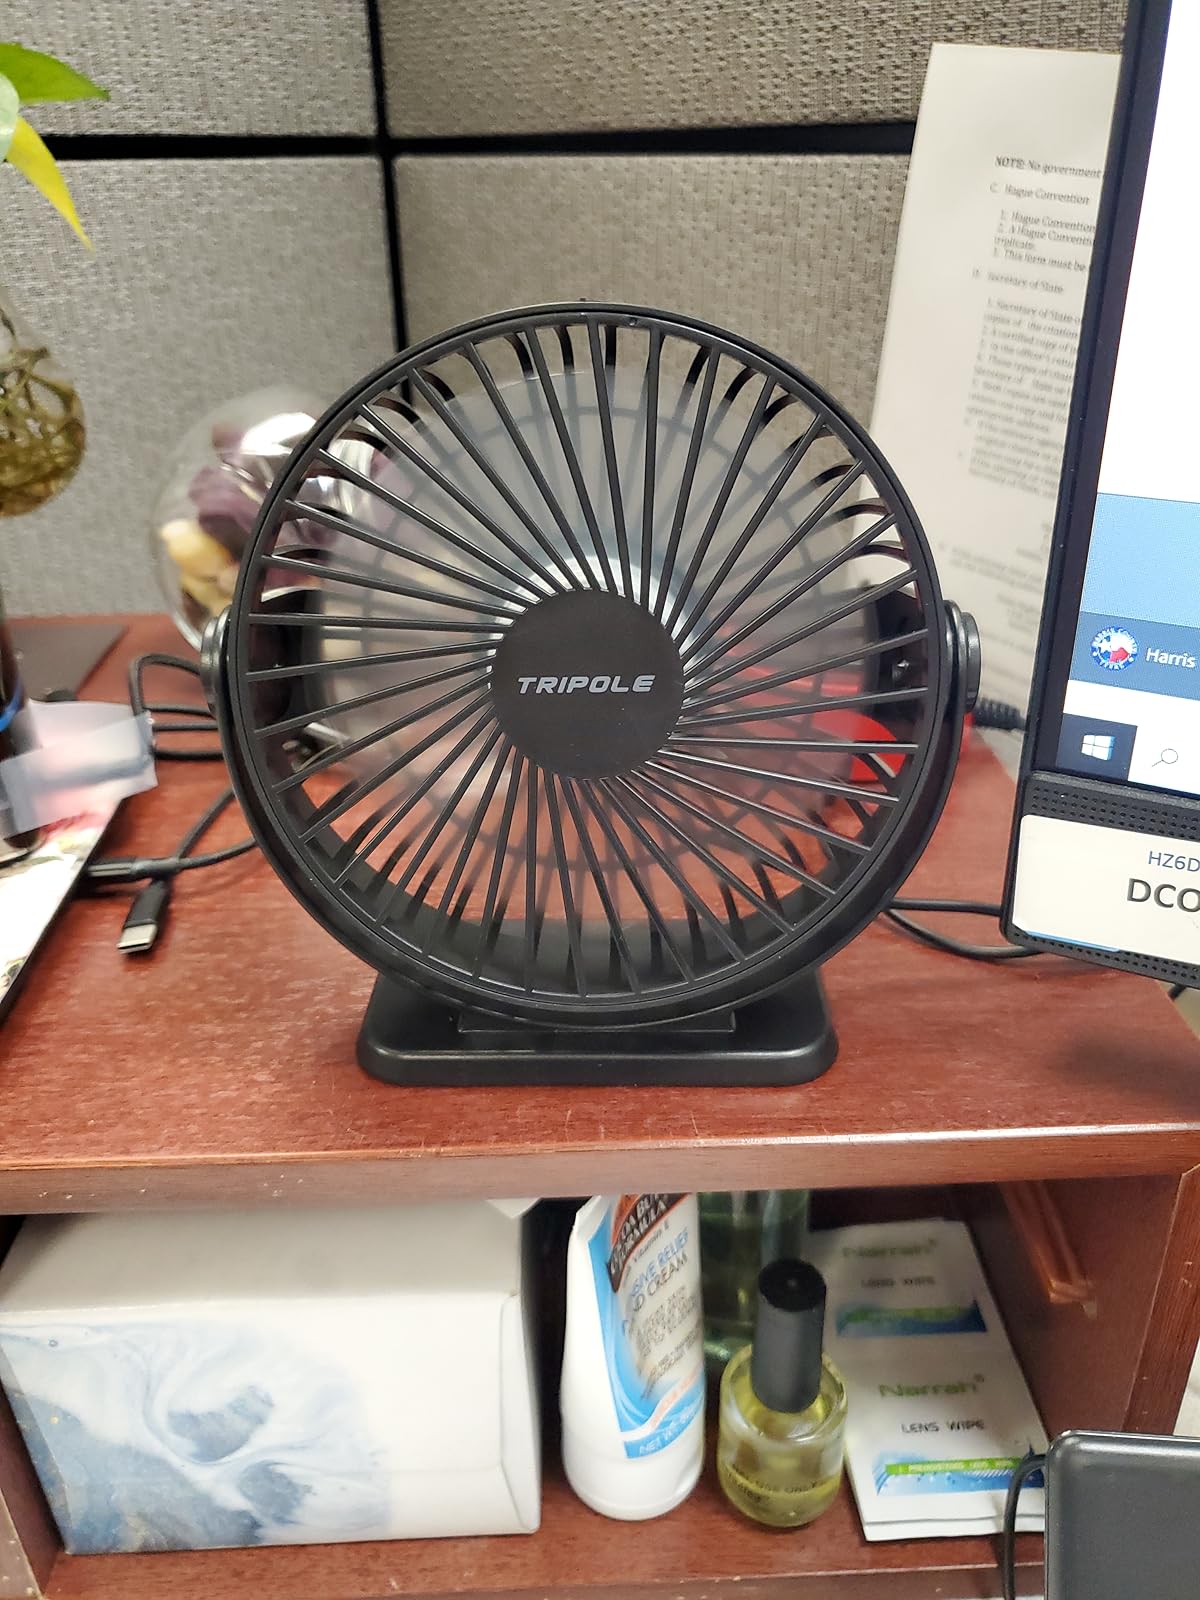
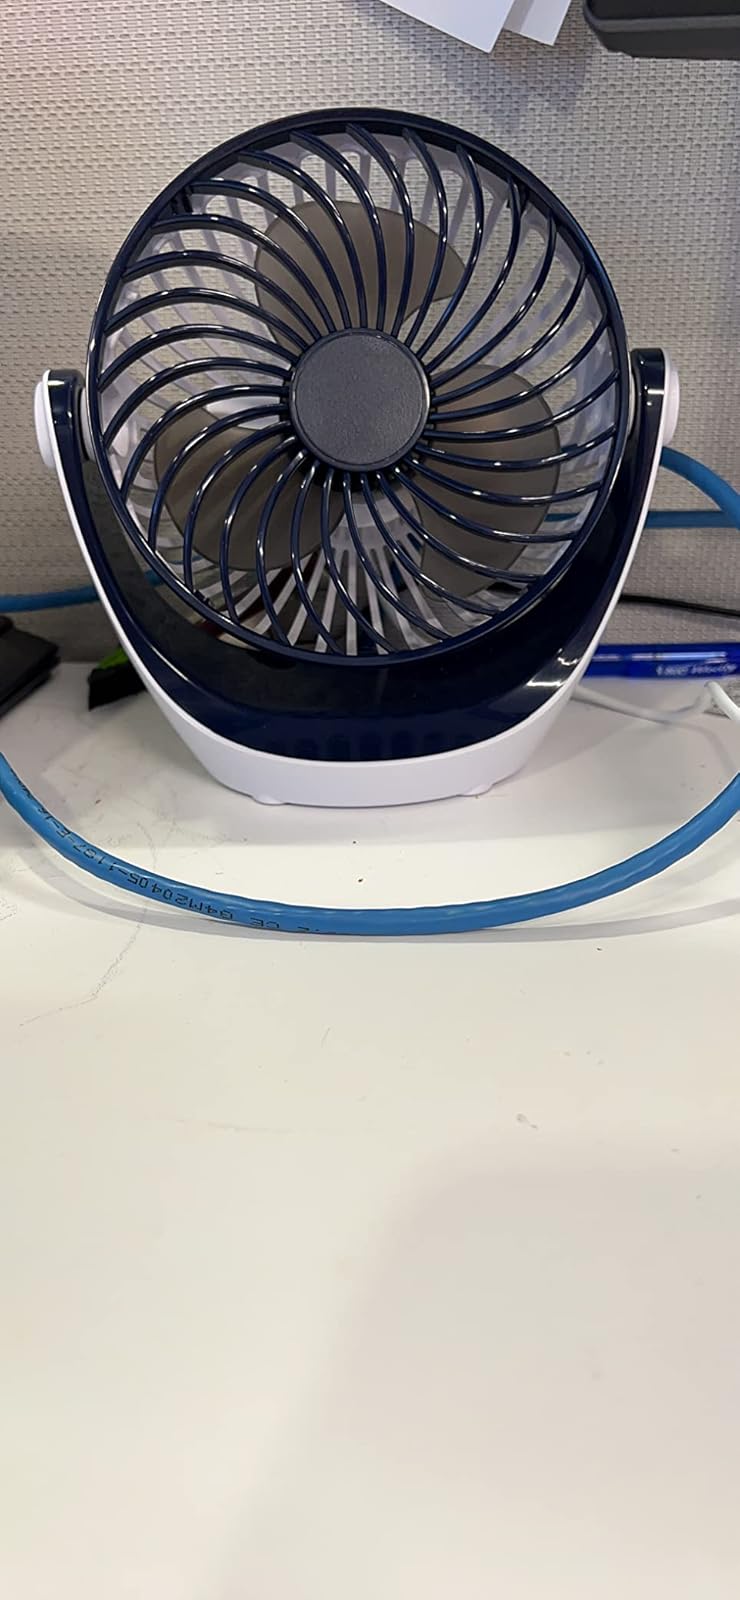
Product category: fan
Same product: no